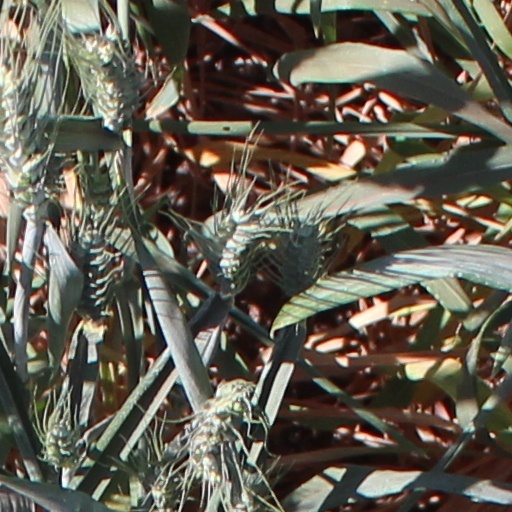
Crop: wheat